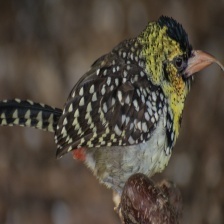
Species: D-ARNAUDS BARBET
Scientific name: TRACHYPHONUS DARNAUDII